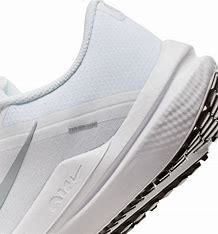
Brand: Nike
Model: Winflo 10